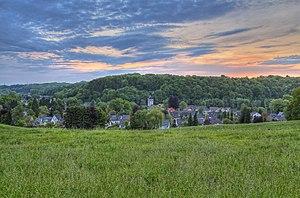
Odenthal est une ville allemande du land de Rhénanie-du-Nord-Westphalie, dans l'arrondissement de Rhin-Berg. 15 744 habitants y résident en 32 petits quartiers. La ville se trouve au sud des villes de Burscheid et Wermelskirchen, à l'ouest de la ville de Kürten, au nord de la ville de Bergisch Gladbach et à l'est de la ville de Leverkusen.